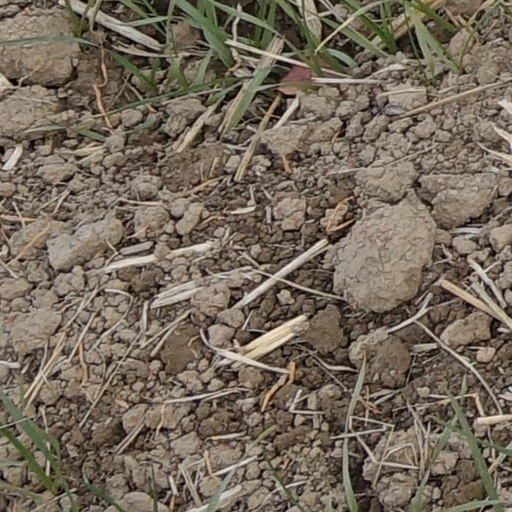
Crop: wheat